Riccardo Francovich

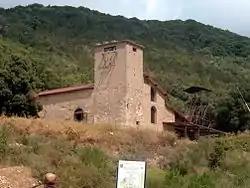
The Parco Archeominerario di San Silvestro.

Francovich's career as an archaeologist, with specialization in Medieval Archaeology in Italy, spanned nearly three decades. It was his research and excavations in Tuscany that led to it becoming the best-studied region of its kind in Europe.